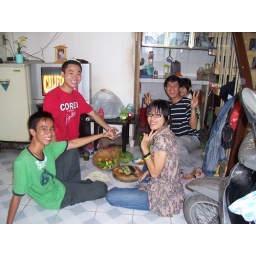
party in my house!! Dien is preparing his fried chicken with fish salt!! so much delicious!!